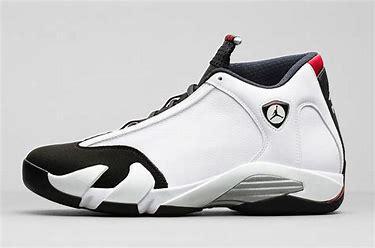
Brand: Jordan
Model: 14 Retro